Yorvit Torrealba

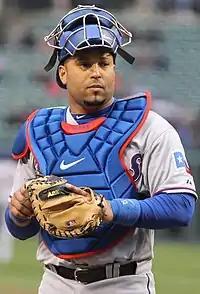
Torrealba playing for the Texas Rangers in 2011

Torrealba agreed to a two-year contract with the Texas Rangers for $6.25 million. Torrealba homered in his second game with his new team.